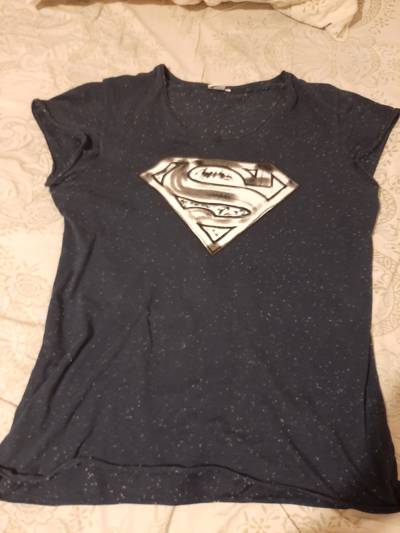
Waste category: clothes